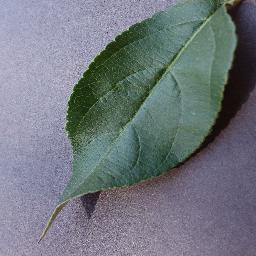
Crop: apple
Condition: healthy